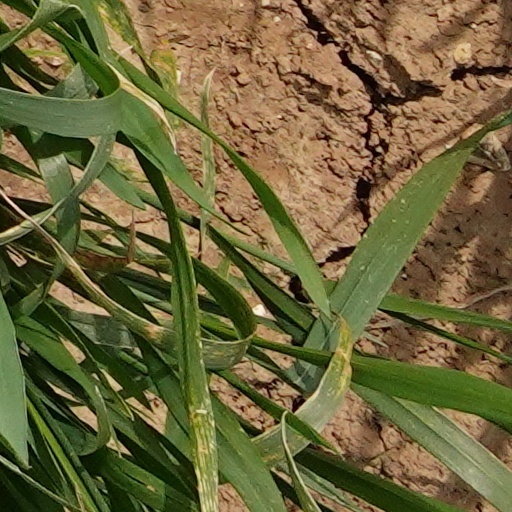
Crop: wheat